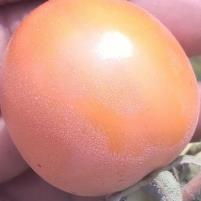
Crop: Tomato
Condition: healthy-fruit